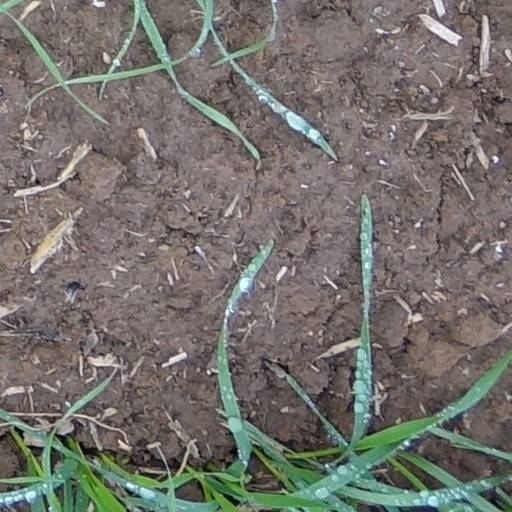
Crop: wheat